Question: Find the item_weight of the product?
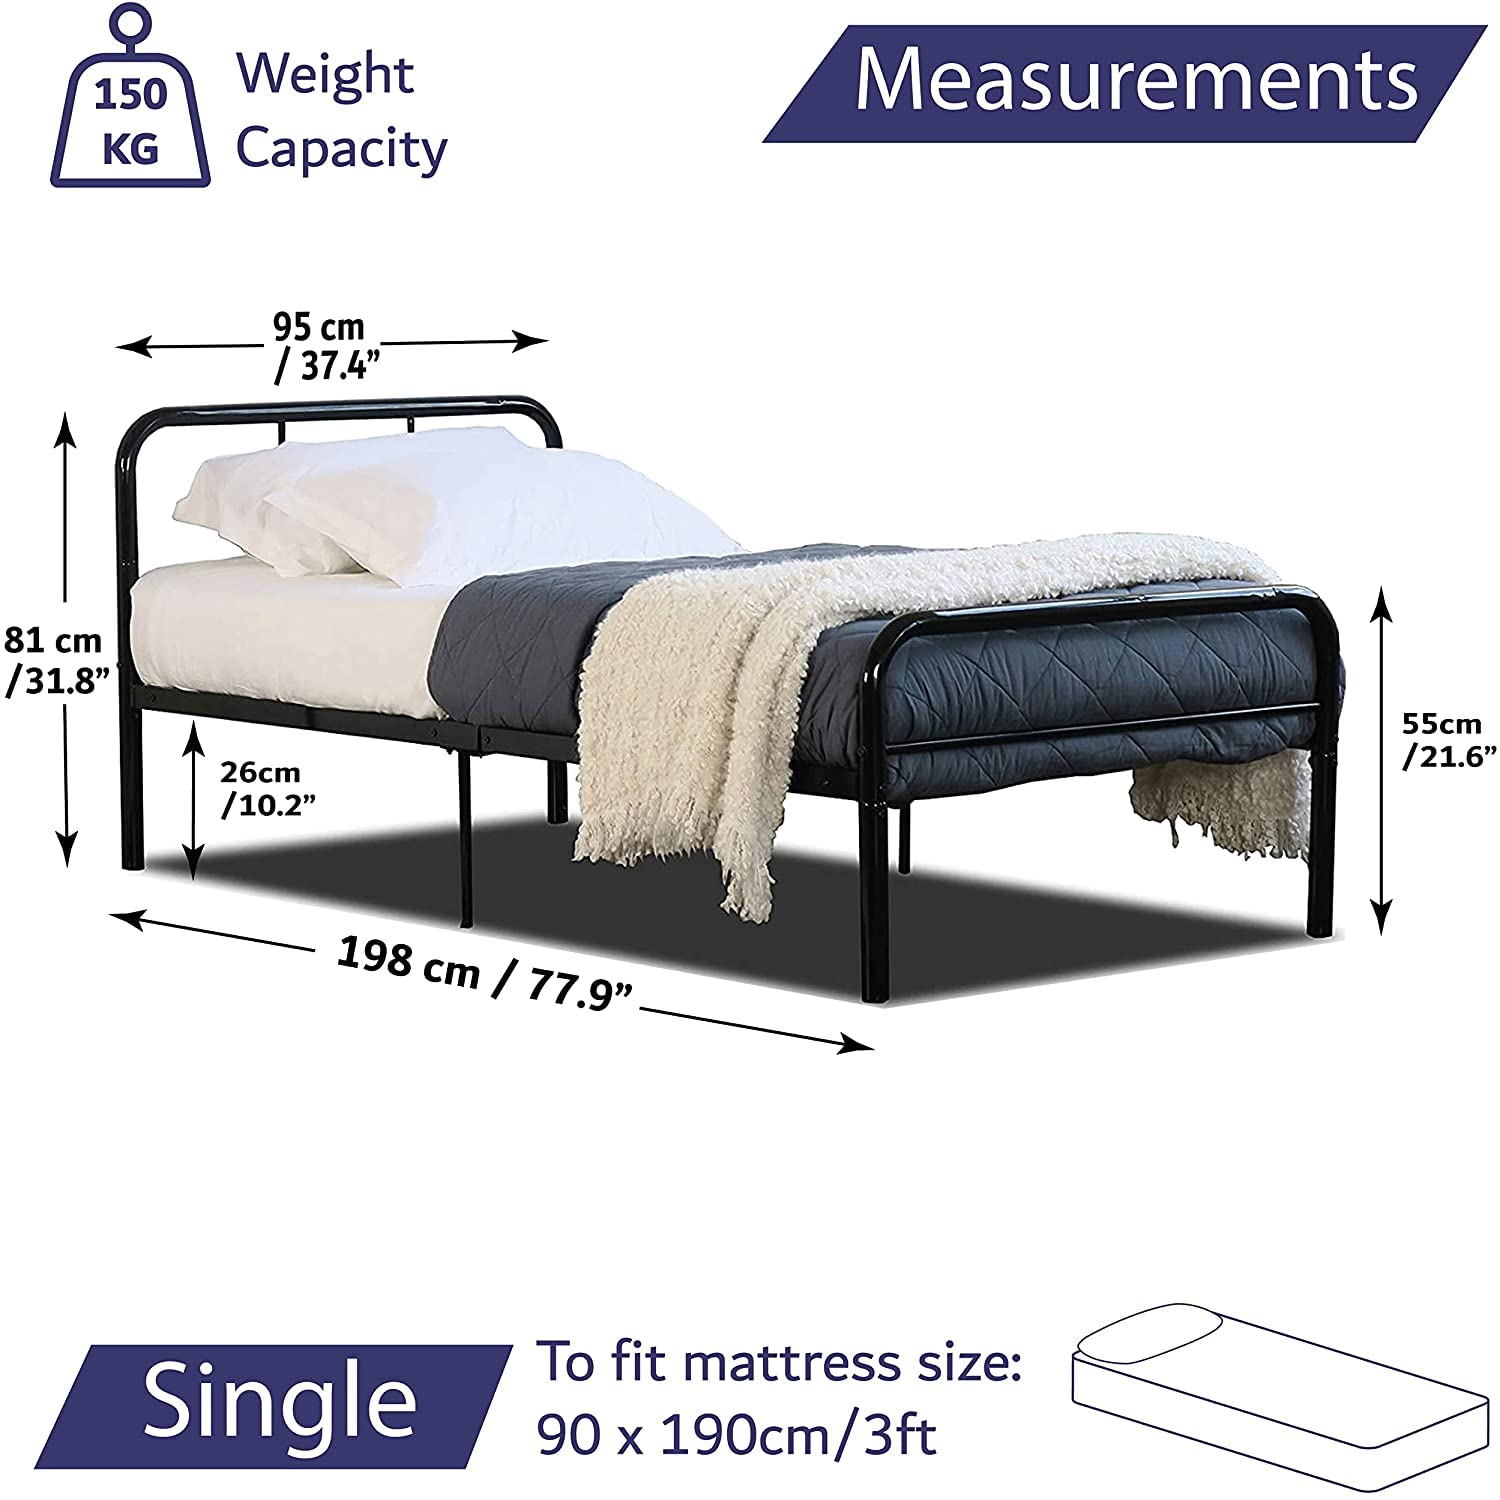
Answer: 150.0 kilogram